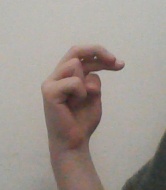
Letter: zay